Jim McDermott (illustrator)

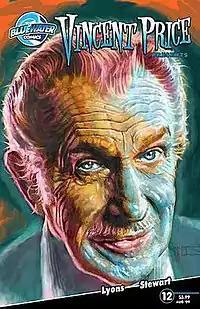
Jim McDermott cover art for Bluewater Productions's "Vincent Price Presents"

Jim McDermott (June 24, 1960 in Lowell, Massachusetts) is a New Hampshire-based artist who has illustrated for animation, magazines and comic books.